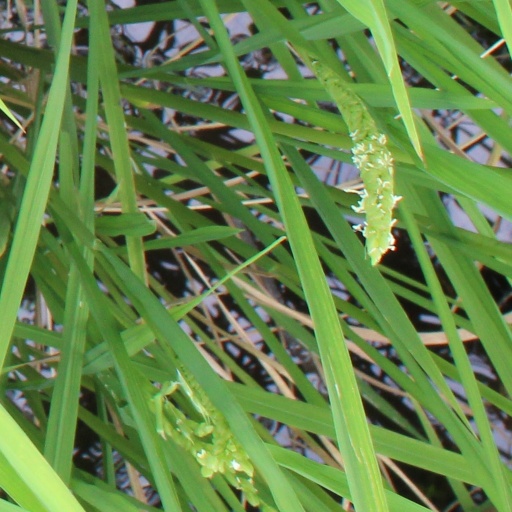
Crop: rice